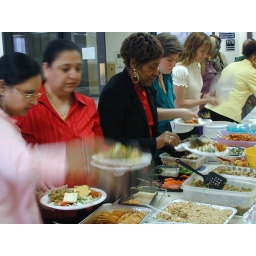
in line at the pot luck table